Heart rate

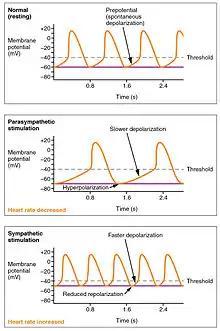
Effects of parasympathetic and sympathetic stimulation on normal sinus rhythm: The wave of depolarization in a normal sinus rhythm shows a stable resting HR. Following parasympathetic stimulation, HR slows. Following sympathetic stimulation, HR increases.

The cardiovascular centre receive input from a series of visceral receptors with impulses traveling through visceral sensory fibers within the vagus and sympathetic nerves via the cardiac plexus. Among these receptors are various proprioreceptors, baroreceptors, and chemoreceptors, plus stimuli from the limbic system which normally enable the precise regulation of heart function, via cardiac reflexes. Increased physical activity results in increased rates of firing by various proprioreceptors located in muscles, joint capsules, and tendons. The cardiovascular centres monitor these increased rates of firing, suppressing parasympathetic stimulation or increasing sympathetic stimulation as needed in order to increase blood flow.